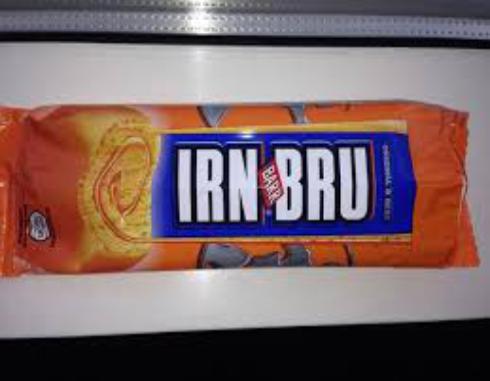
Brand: Irn Bru Bar
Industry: Food